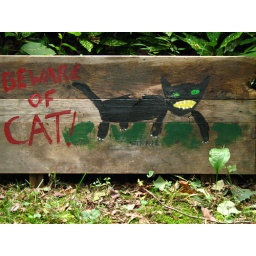
sign in front of abby&amp;amp;nick's house